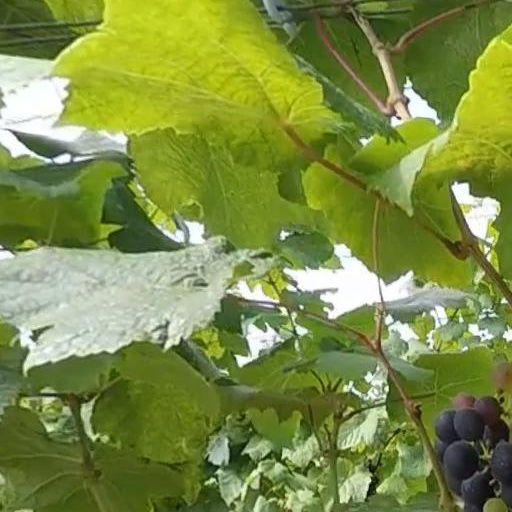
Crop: grape